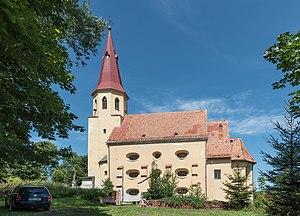
Głuszyca Górna est une localité polonaise de la gmina de Głuszyca, située dans le powiat de Wałbrzych en voïvodie de Basse-Silésie.